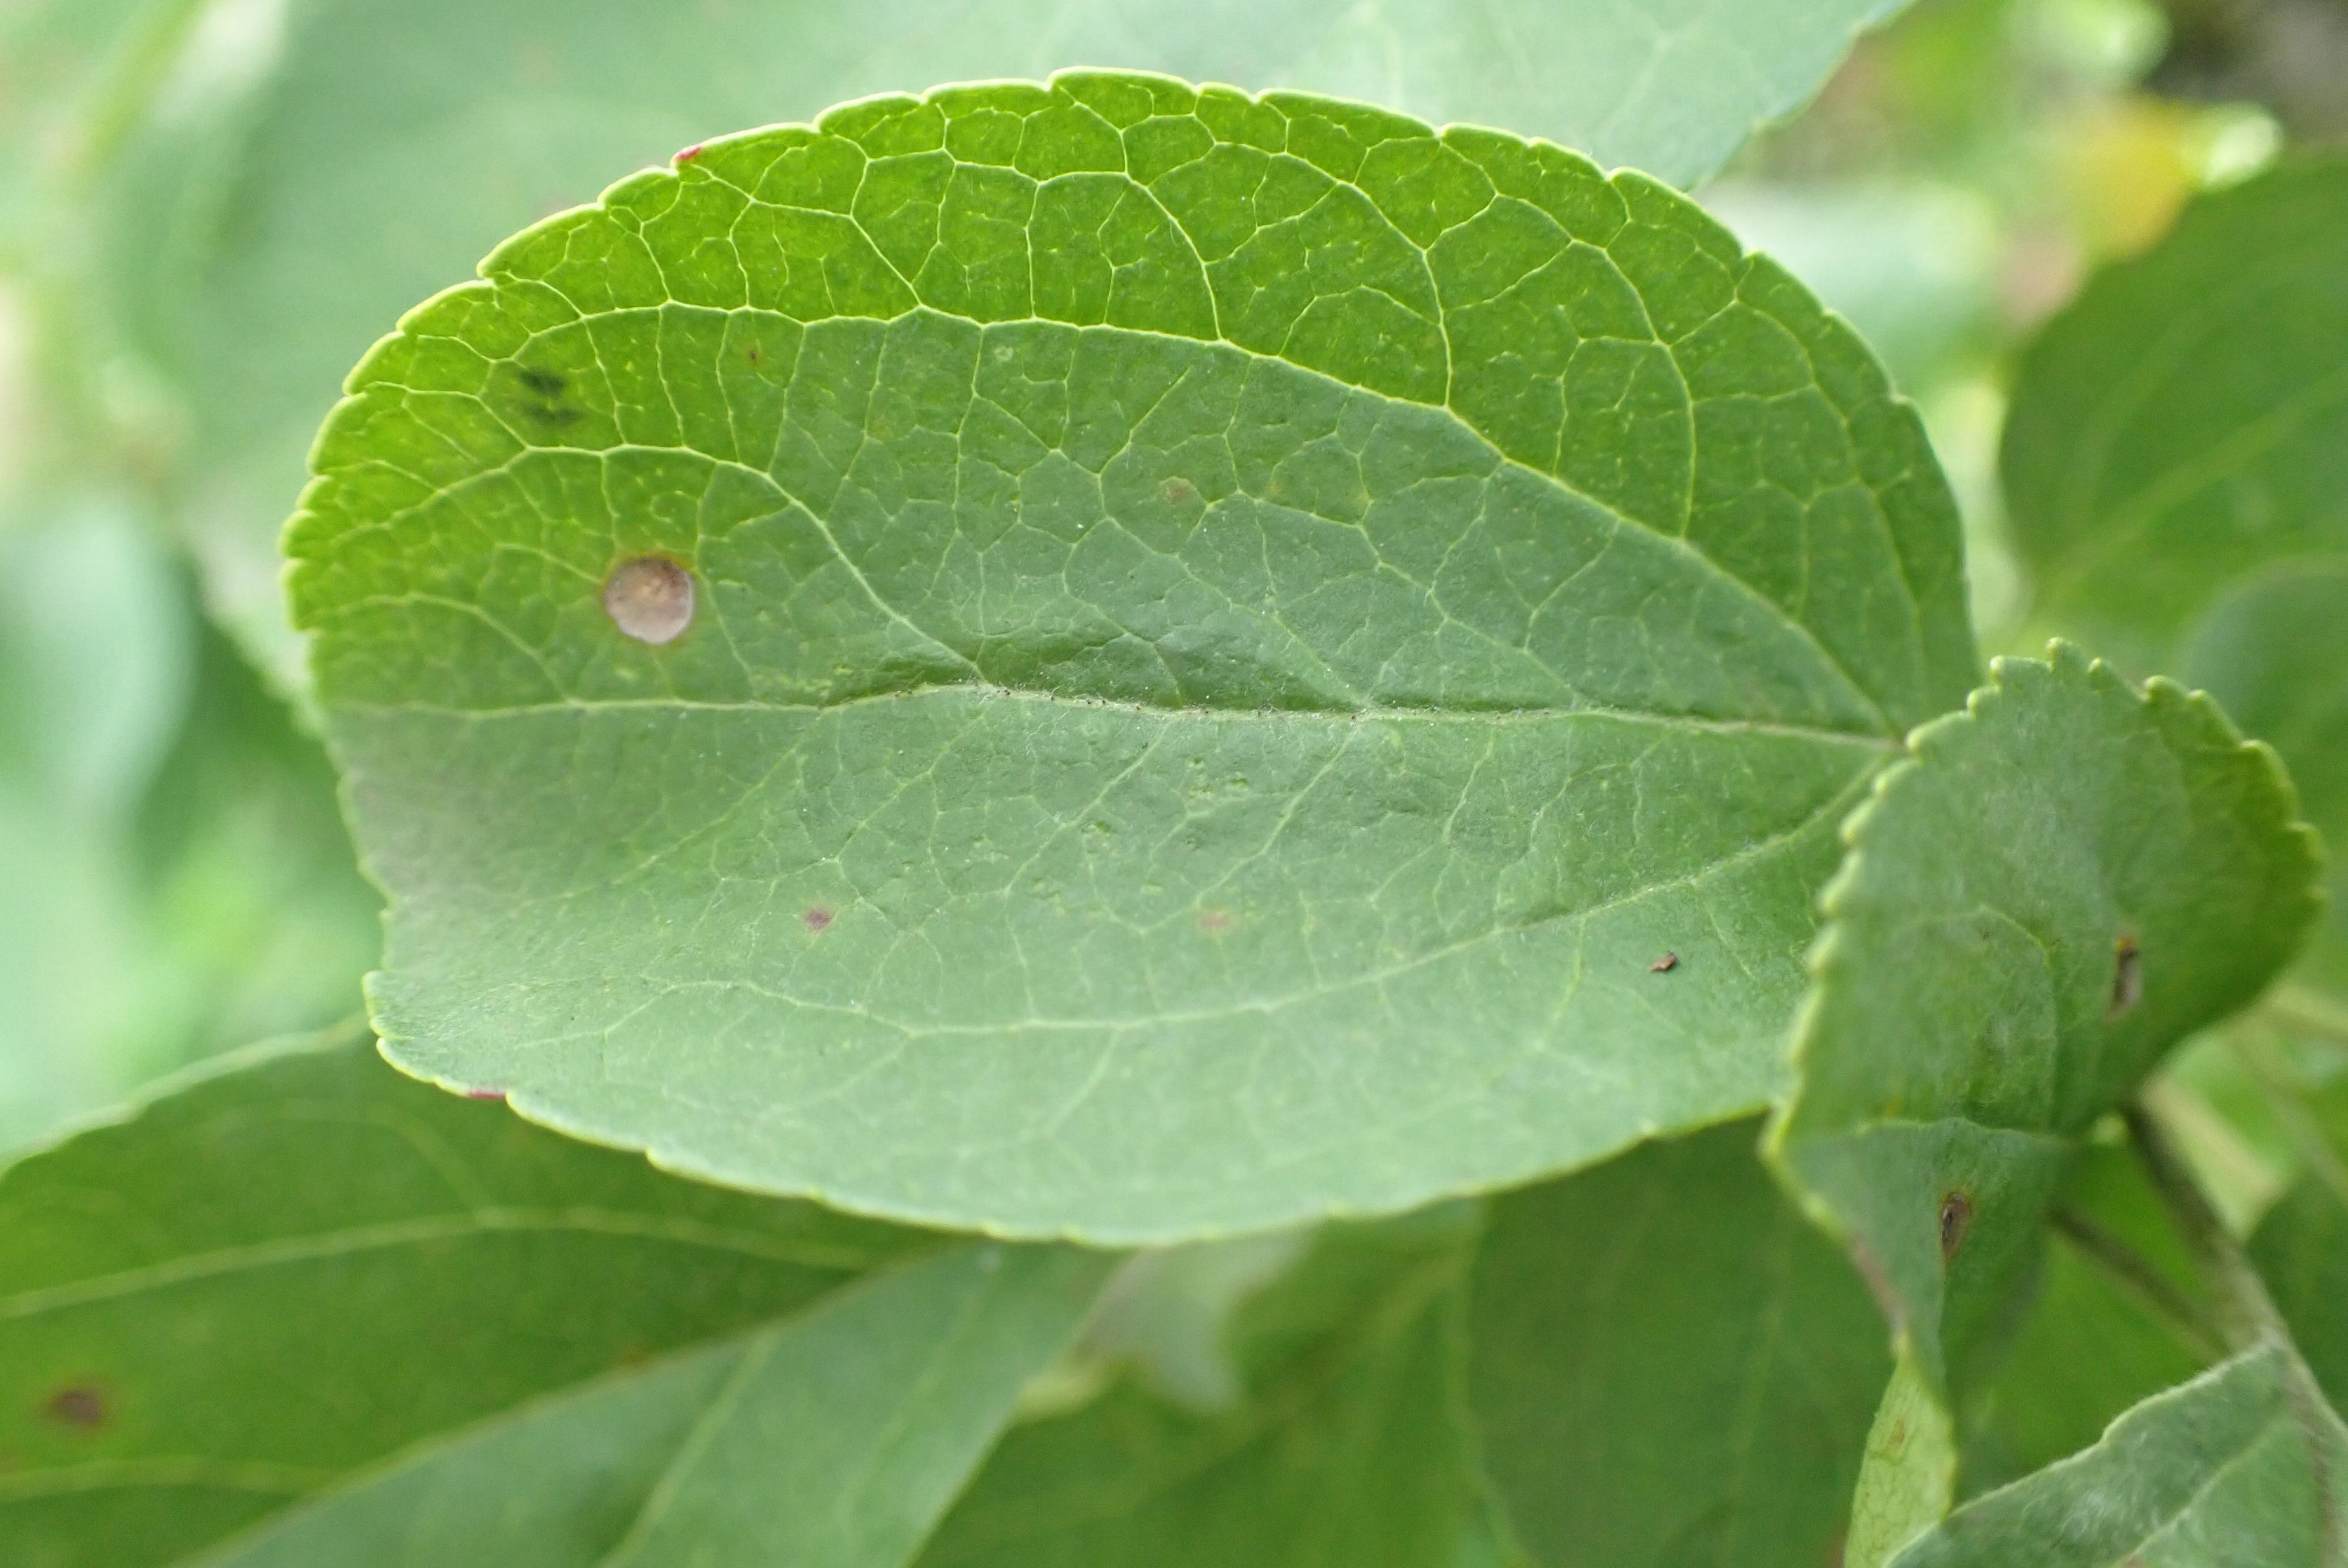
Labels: frog_eye_leaf_spot